Karma (Indian TV series)

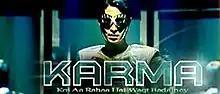

Karma – Koi Aa Raha Hai Waqt Badalney is an Indian superhero television series written by Subodh Chopra and directed by Pavan S Kaul. The show aired on StarPlus from 20 August 2004 to 11 February 2005. It was the first ever action-thriller show from the Balaji Telefilms.